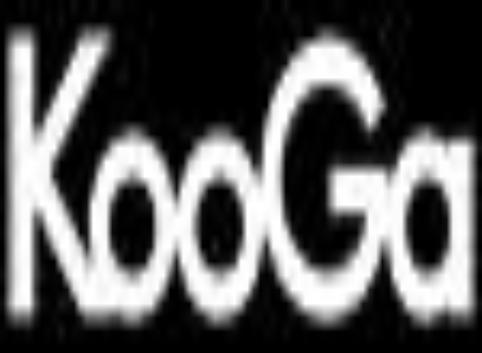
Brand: KooGa
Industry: Clothes